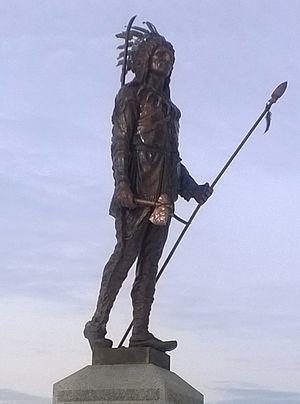
Passaconaway est un sachem du peuple des Pennacooks. Il serait né entre 1550 et 1570 et la légende dit qu'il serait mort à l'âge de 120 ans, mais sa date de mort est inconnue. Son nom amérindien, Papisseconewa, signifierait « Enfant de l'ours ».